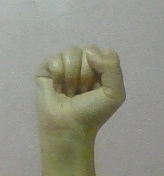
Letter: saad